Castellane

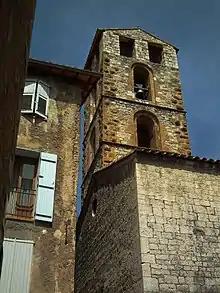
Saint Victor

The Chapel of Our Lady of the Rock, dating from the High Middle Ages, dominates the city from atop the Rock and belongs to the former Convent of Mercy. But only the wall and the south façade date from the twelfth century; the building was half demolished during the wars of religion and rebuilt in 1590.